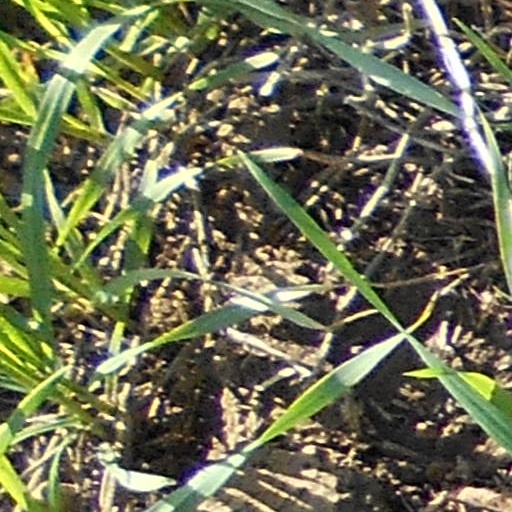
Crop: wheat